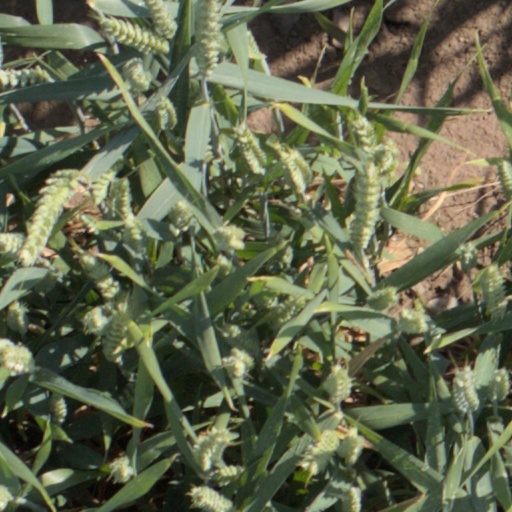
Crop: wheat